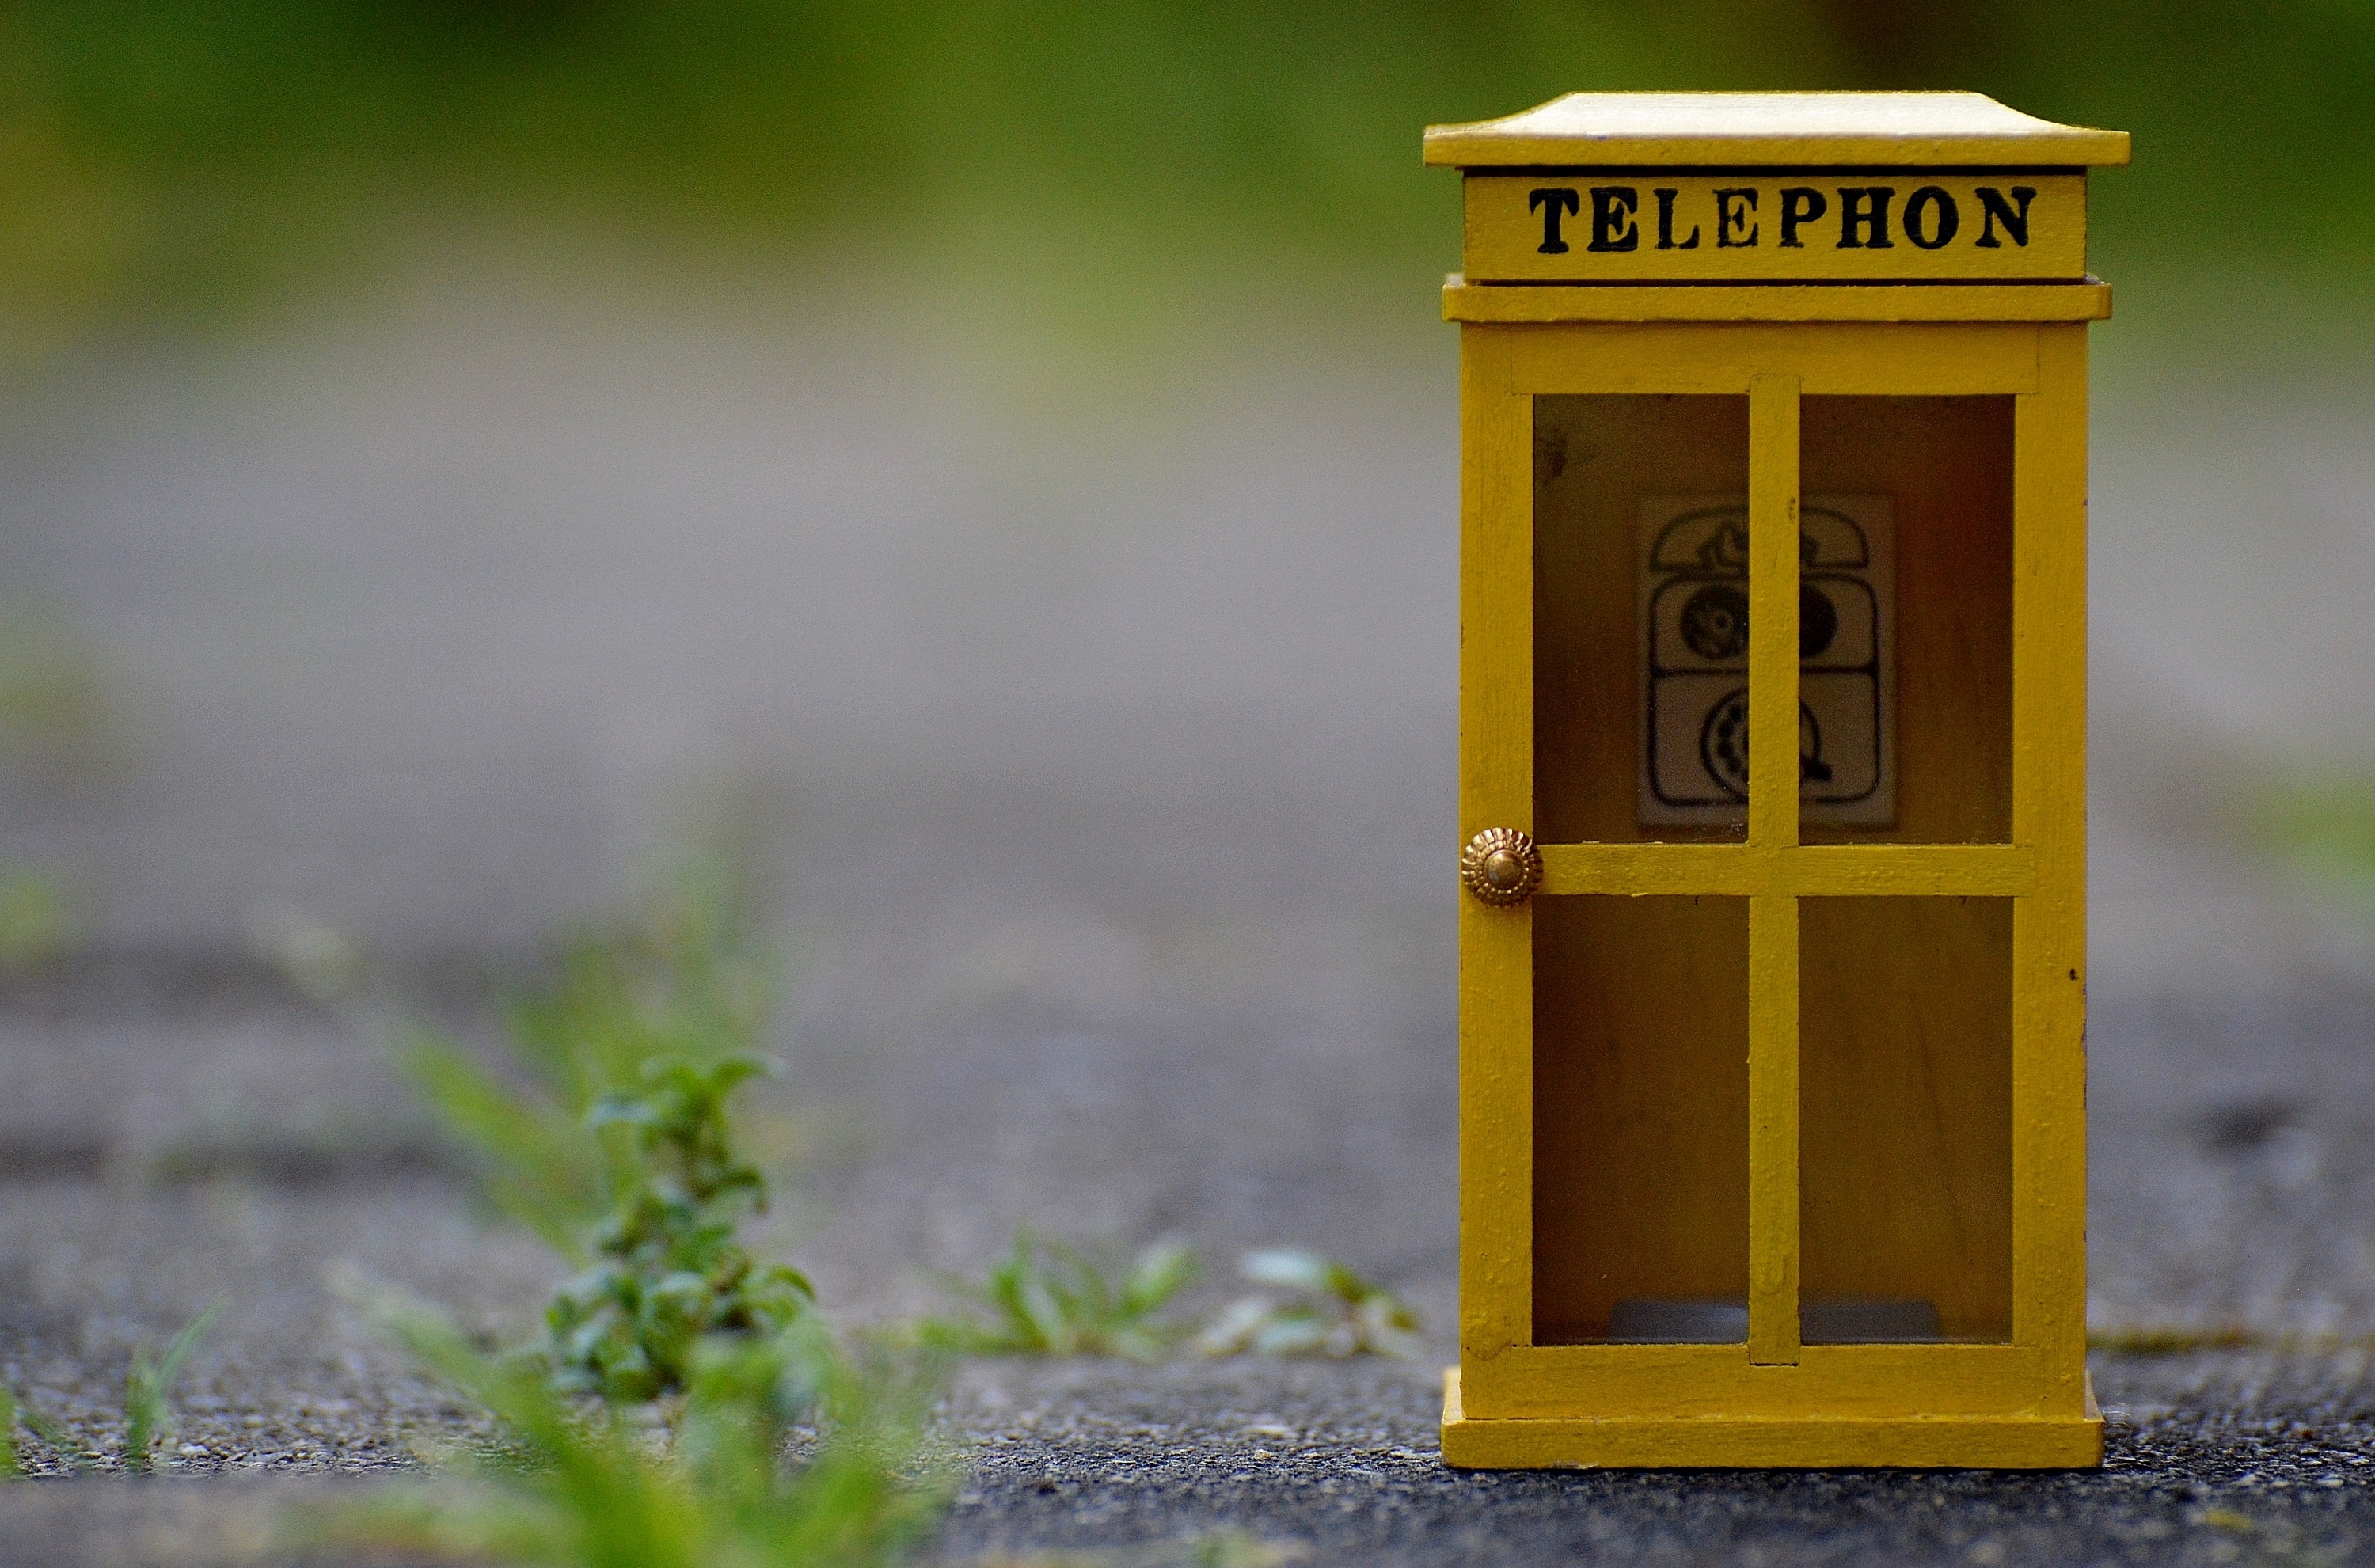
green, phone, communication, yellow, lighting, call, message, phone booth, make the call